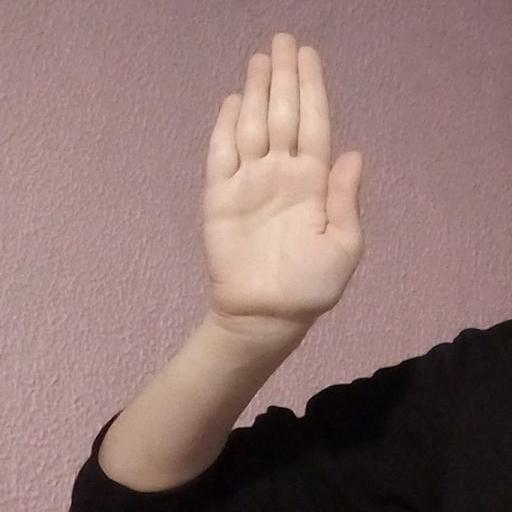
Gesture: stop